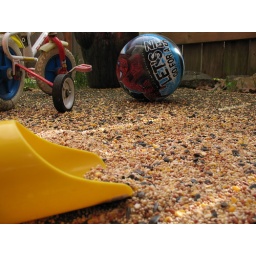
T plays with bird seed in the winter. It's warmer than water and easier to find than playground sand.